Adib Kheir

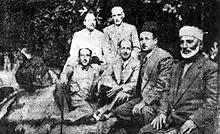
Seated from left to right: Shukri al-Quwatli (future president), Saadallah al-Jabiri (future prime minister), Rida al-Shurbaji (co-founder of the National Bloc), Sheikh Saleh al-Ali, commander of the Syrian Coastal Revolt of 1919. Standing are Hajj Adib Kheir (left) and Ibrahim Hananu, commander of the Aleppo Revolt

Adib Kheir was a leading Syrian nationalist of the 1920s. He was the owner of the Librairie Universelle in Damascus. His granddaughter is the spouse of Manaf Tlass.